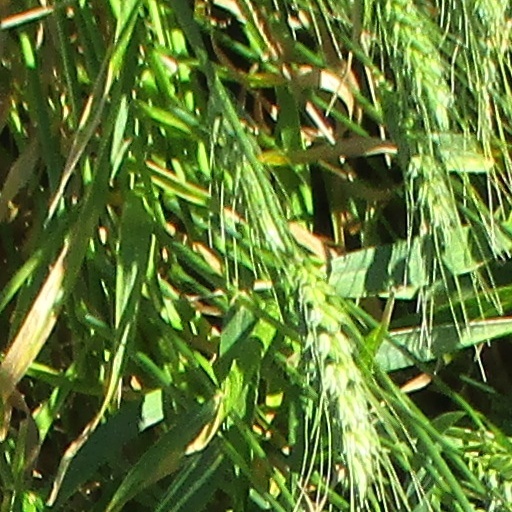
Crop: wheat